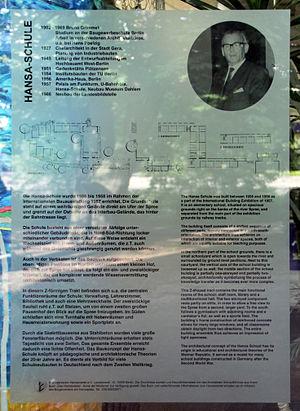
Bruno Grimmek est un architecte allemand.